Economic policy of the first Donald Trump administration

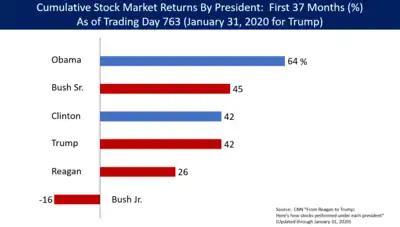
Cumulative stock market returns (S&P 500) by President as of trading day 763 of their presidency. Trump was tied for 3rd of the past six Presidents.

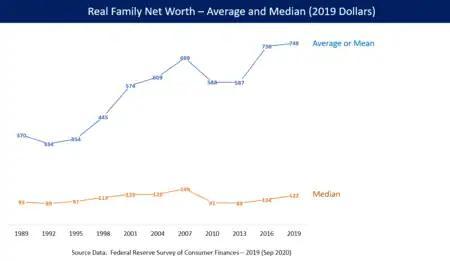
U.S. median family net worth peaked in 2007, declined due to the Great Recession until 2013, and only partially recovered by 2019. The much larger average shows wealth inequality. Discontent with this result may have been a contributing factor to President Trump's 2016 election.

Trump frequently used the stock market as a measure of success. The Dow Jones would increase to nearly 31,000 by the end of Trump's term compared to the 20,000 it was when Trump took office. Average annual return for the S&P 500 was 13.73% under Trump, third behind Clinton (15.18%) and Obama (13.84%) among presidents dating back to the late 1800s. Trump cut statutory corporate tax rates from 35% to 21% effective January 1, 2018 as part of the Tax Cuts and Jobs Act. Anticipation of these cuts and a deregulatory regime significantly boosted the stock market in 2017. Federal corporate income tax revenues fell from $300 billion in fiscal year 2017 to $200 billion in fiscal year 2018, a roughly 30% decline, with significant increases in after-tax corporate profits and stock buybacks. However, 2018 stock market performance was adversely impacted by several increases in interest rates by the Federal Reserve, which did so to limit or avoid inflation caused by the stimulus effects of the Trump tax cuts, with the stock market falling nearly 20% from its peak in December 2018. The U.S. Federal Reserve then reversed course in 2019 and both cut rates and resumed expanding its balance sheet, boosting the stock market despite uncertainty created by Trump's trade policies.